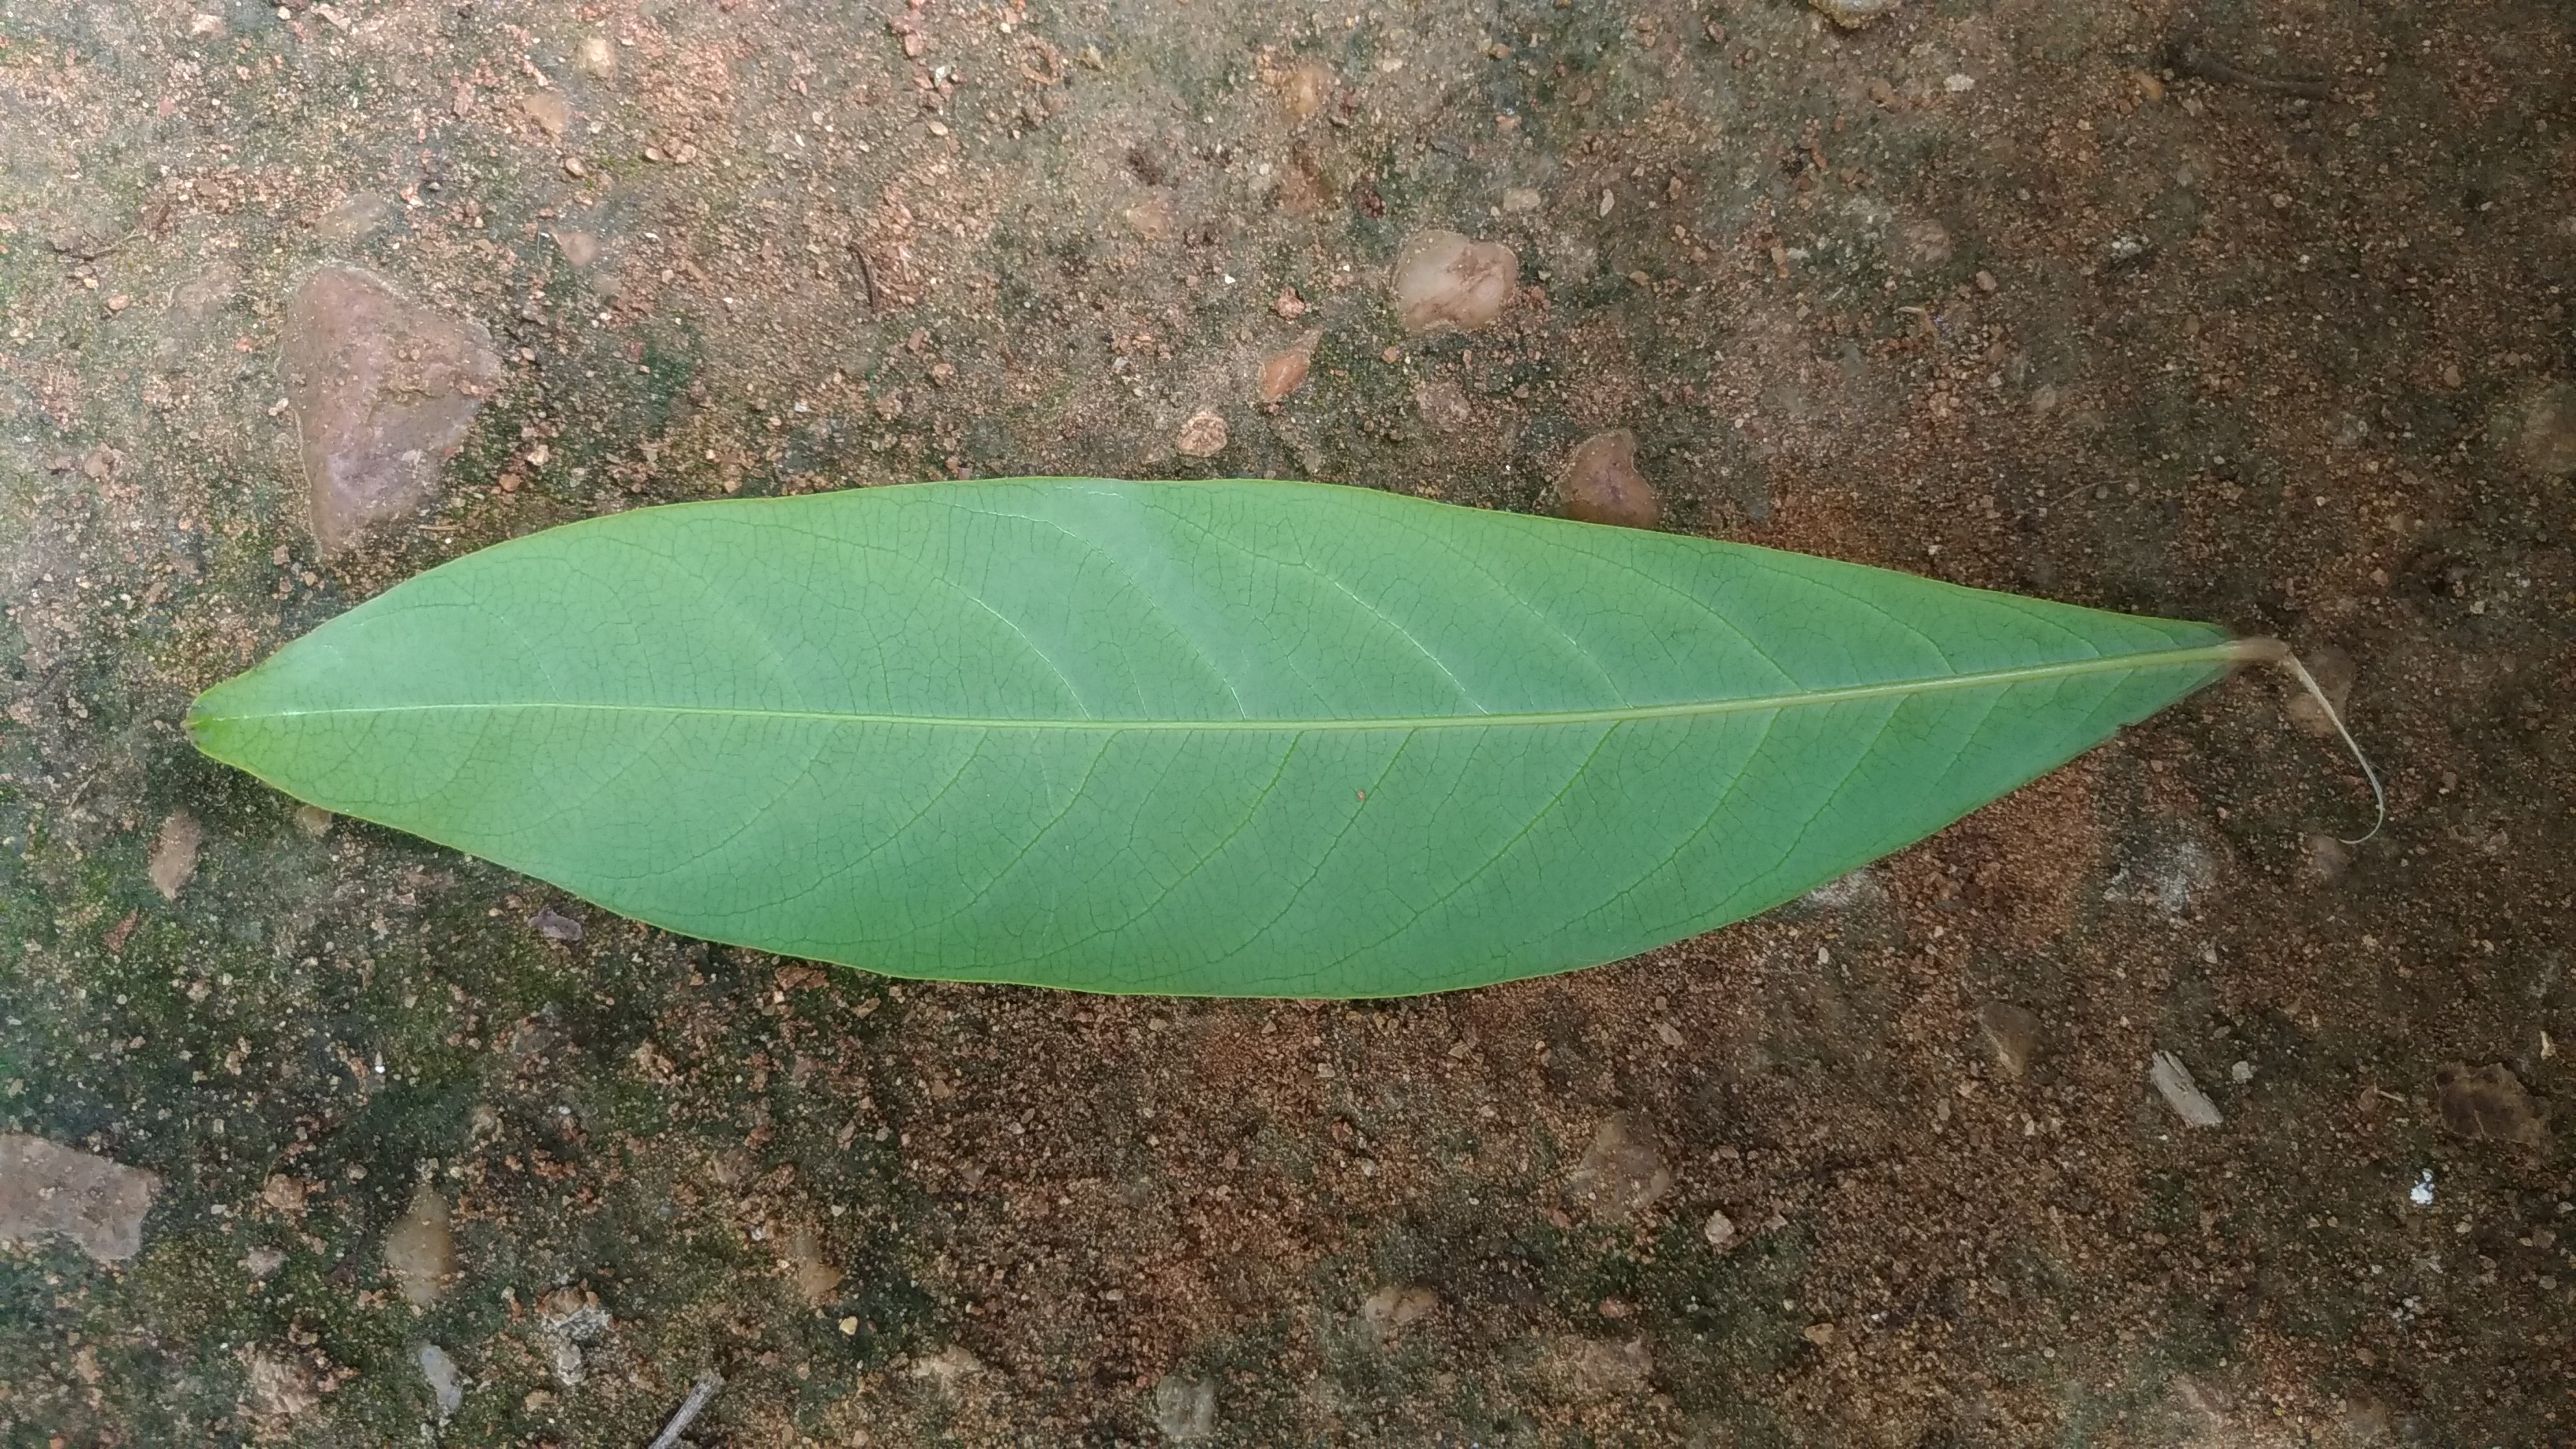
Plant: Seethaashoka